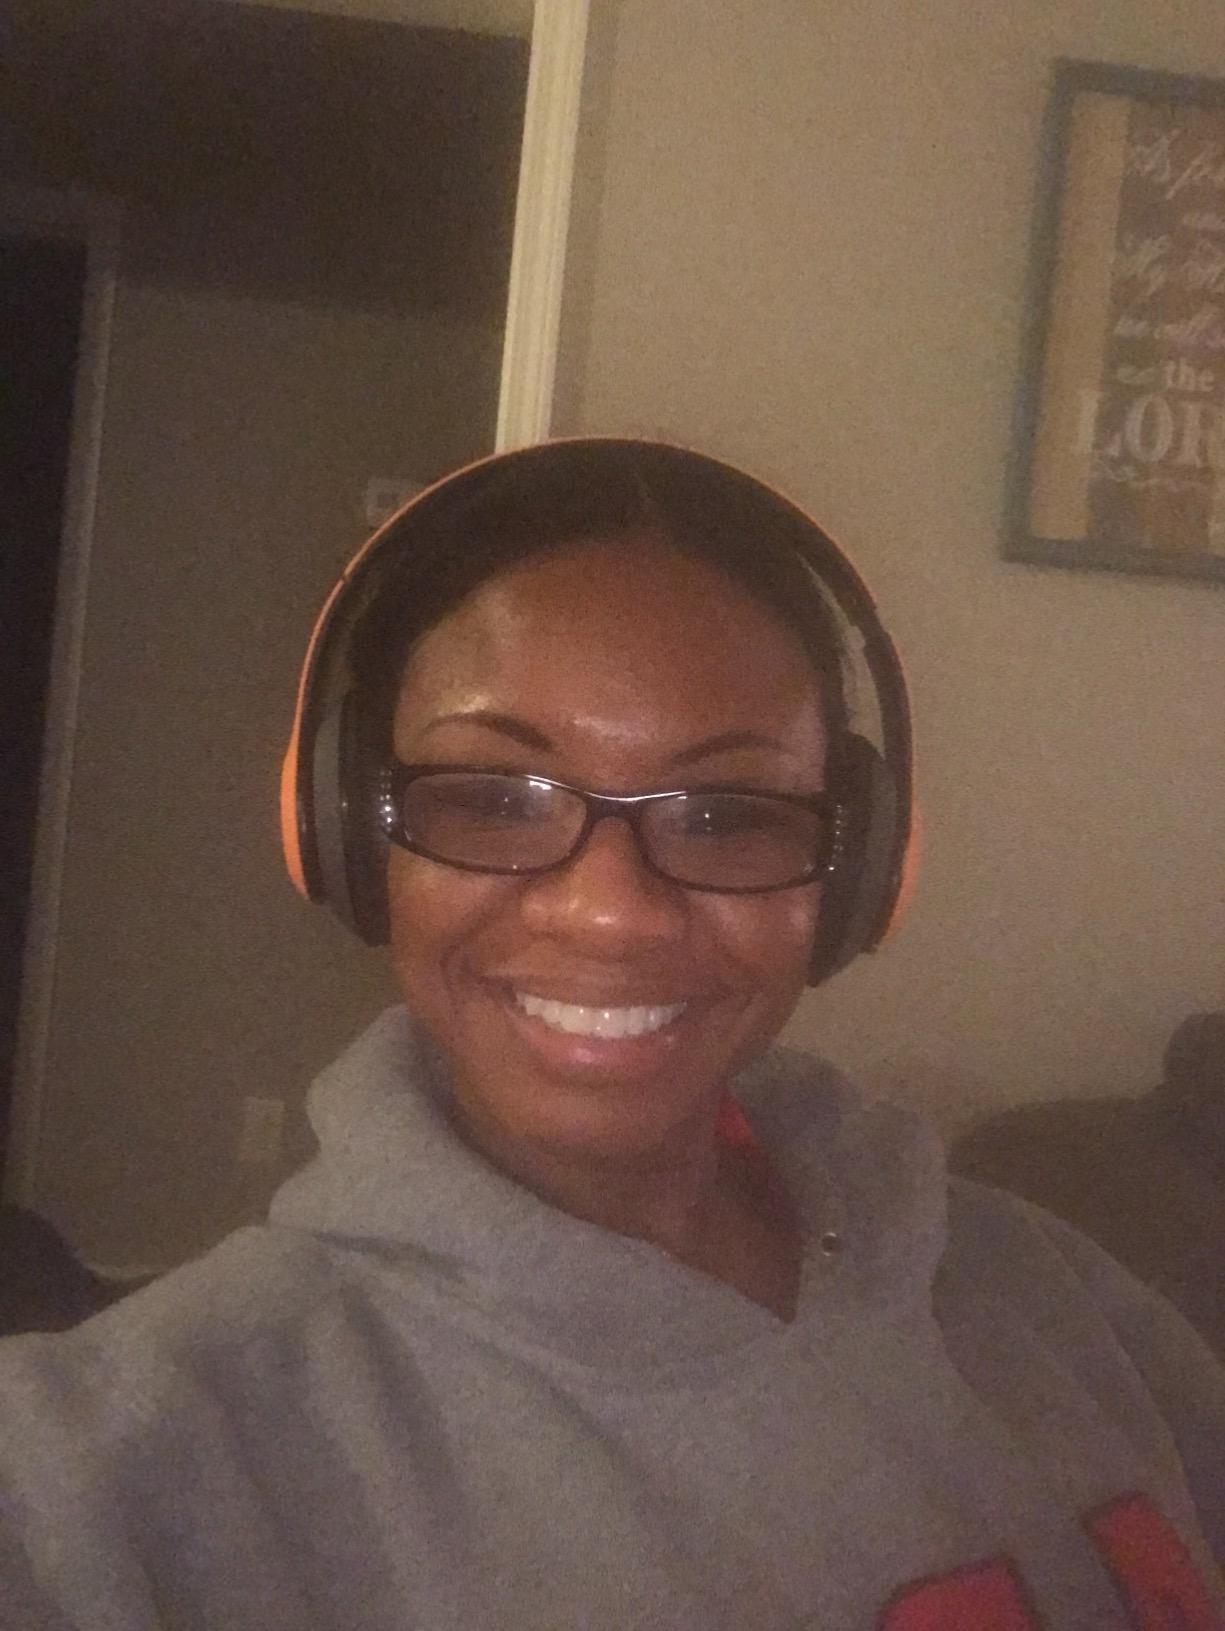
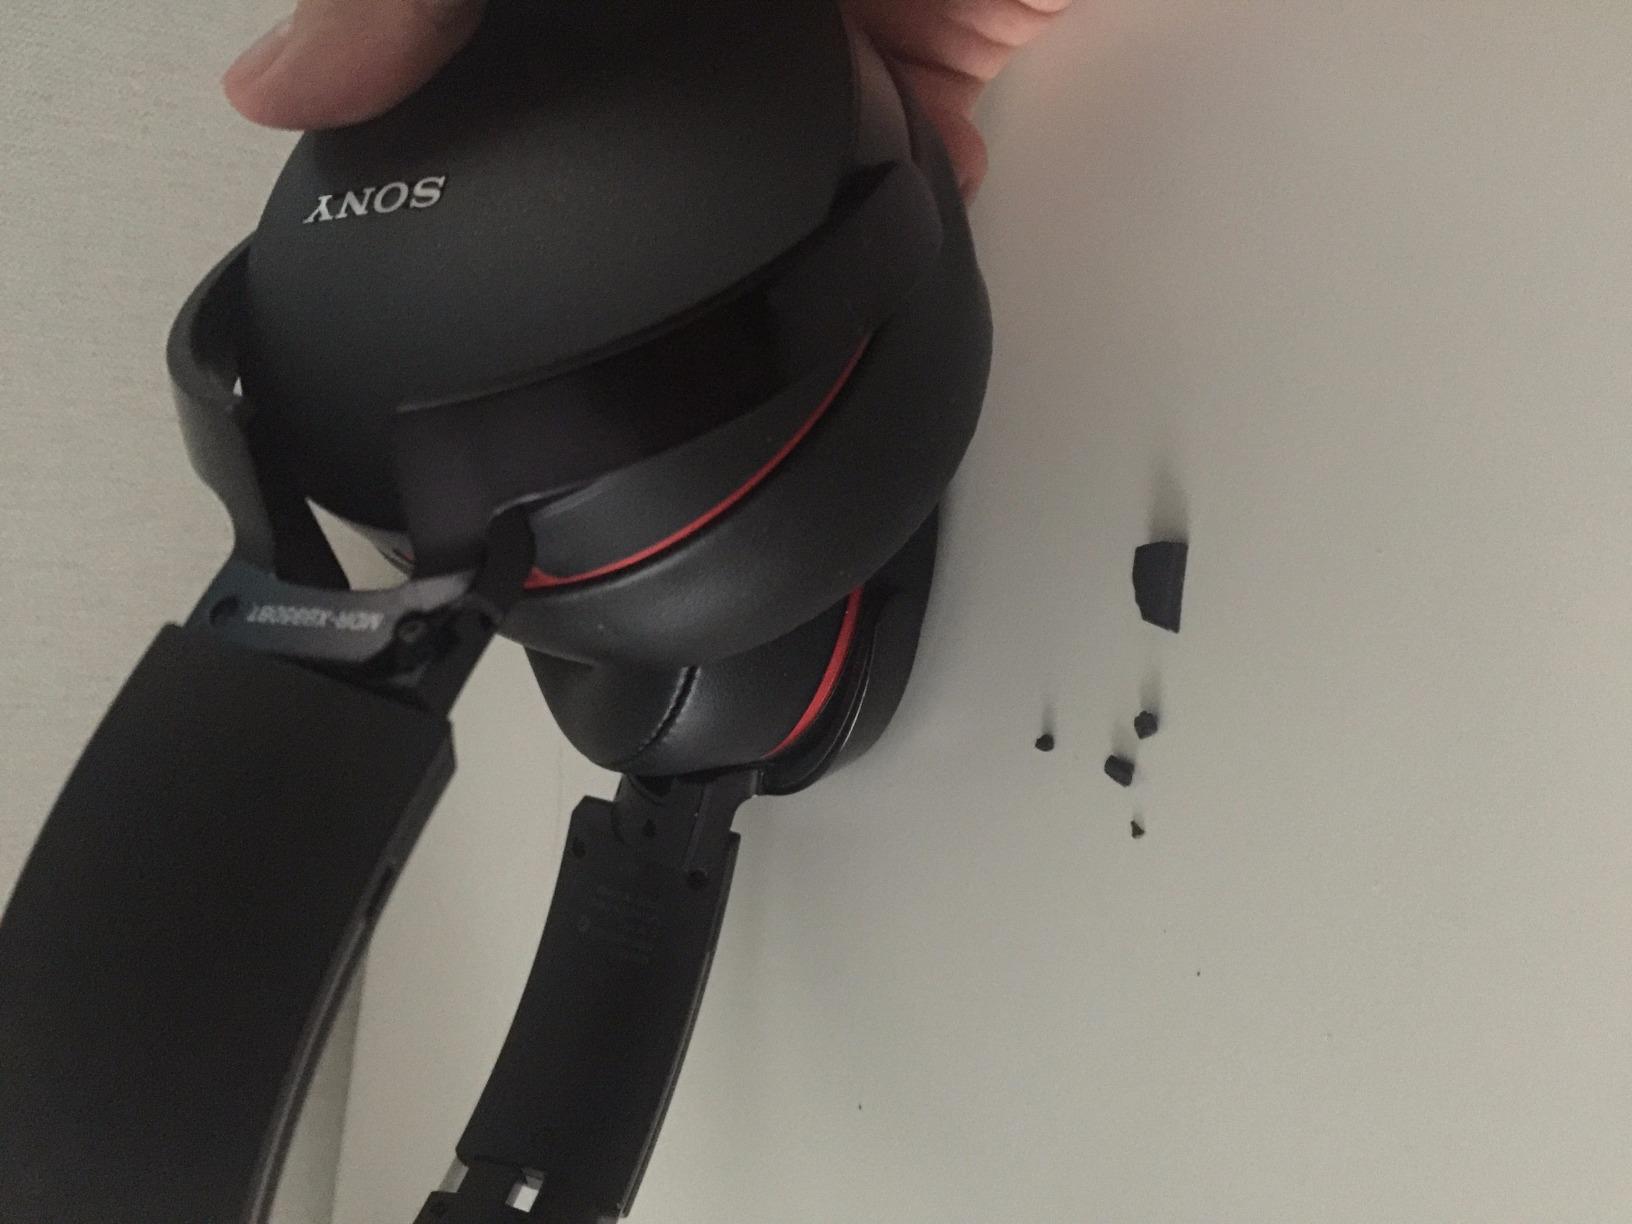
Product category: headphones
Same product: no